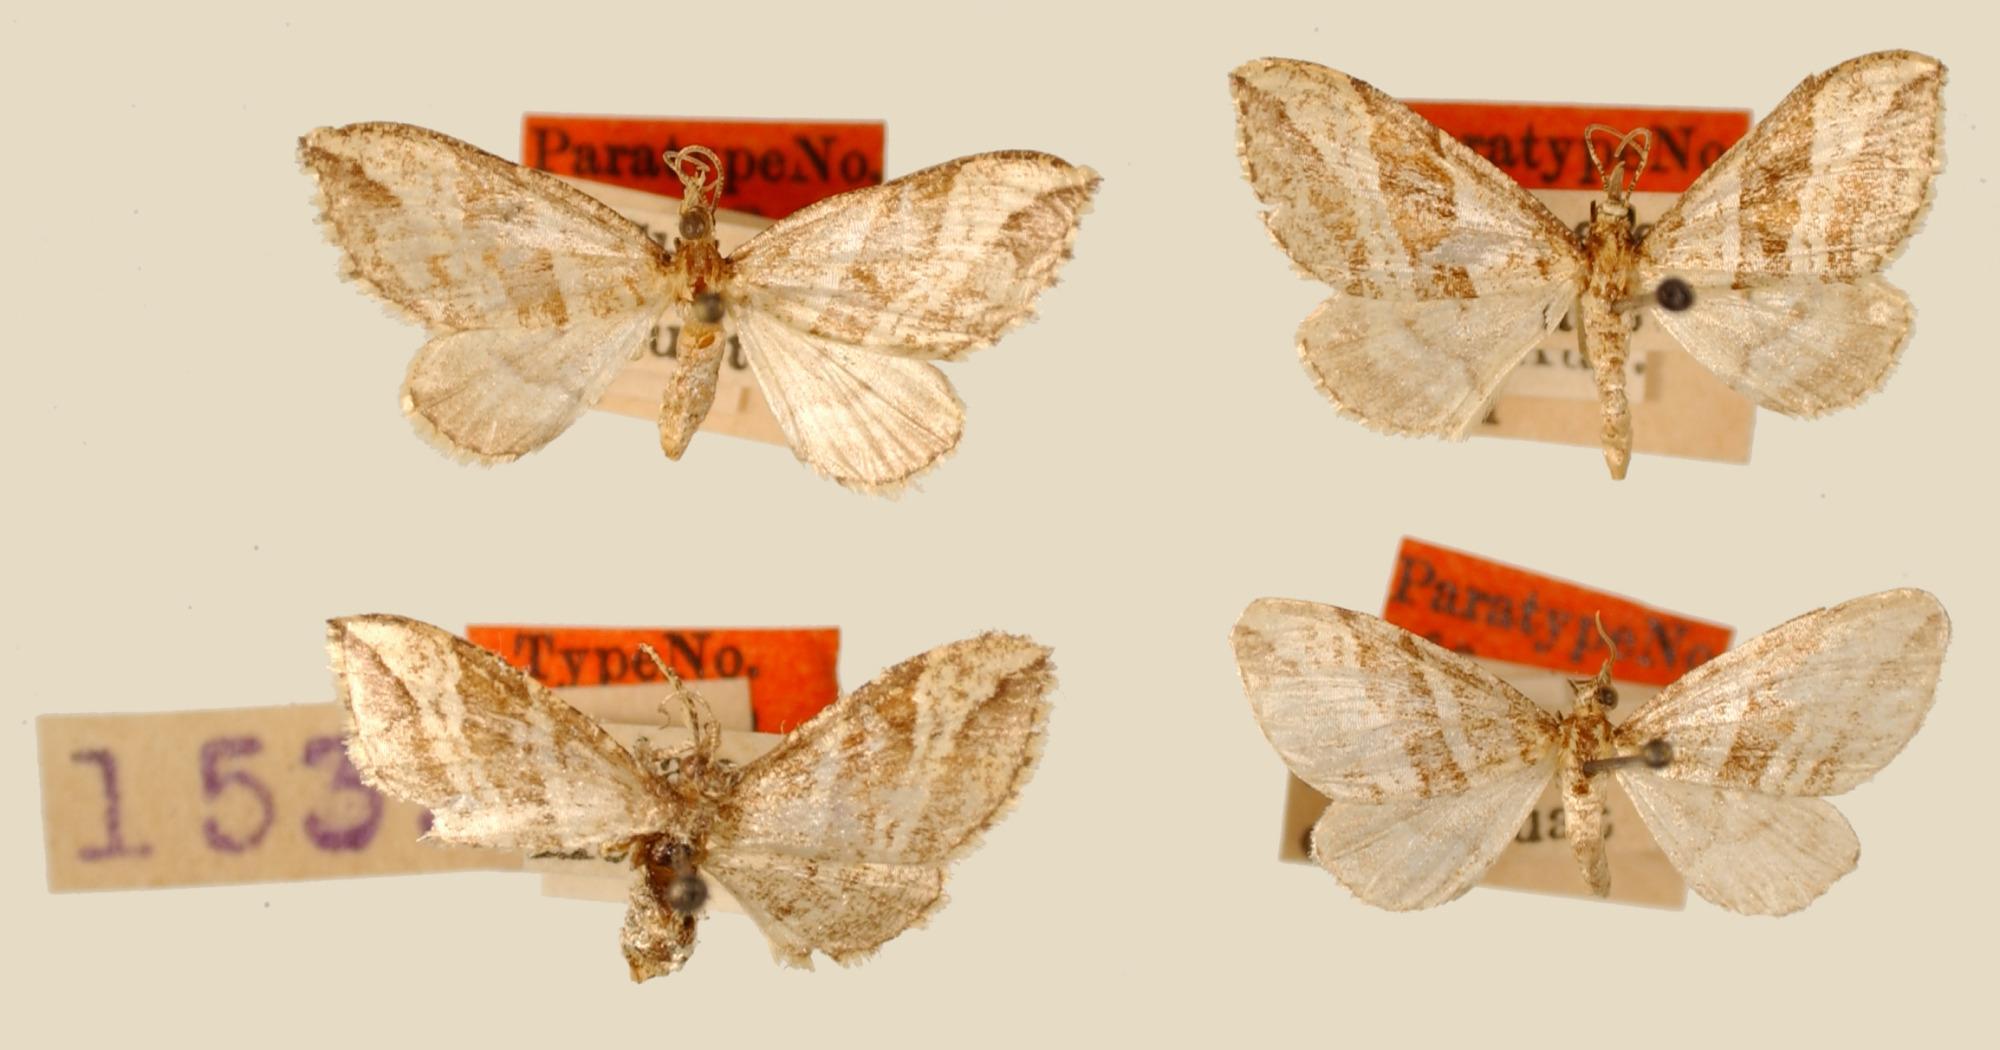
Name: Psaliodes onopria
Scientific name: Psaliodes onopria Dyar, 1927
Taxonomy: Animalia, Arthropoda, Insecta, Lepidoptera, Geometridae, Larentiinae
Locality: Chiapas, Mexico; Chejel, Guatemala